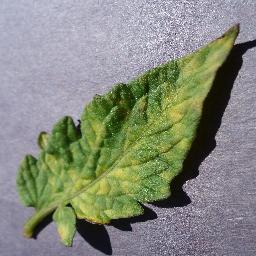
Label: Tomato___Leaf_Mold